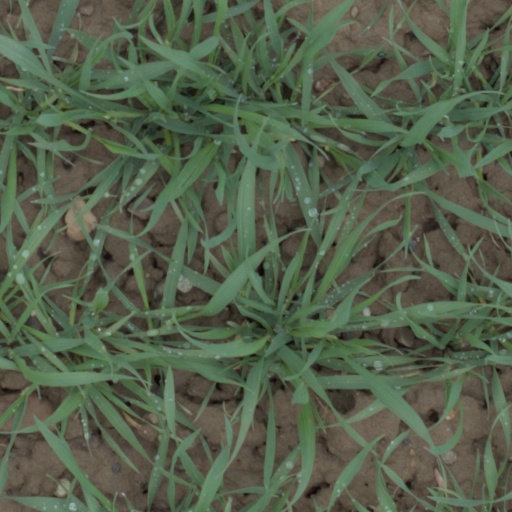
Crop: wheat